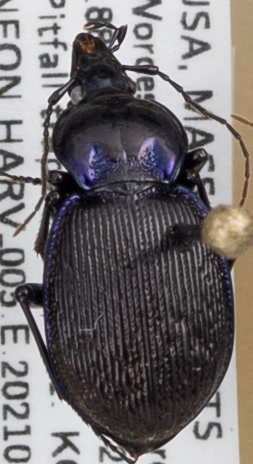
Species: Sphaeroderus stenostomus lecontei
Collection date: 2021-06-23
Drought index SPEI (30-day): -0.114
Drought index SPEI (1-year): -1.28
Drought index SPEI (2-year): -1.928